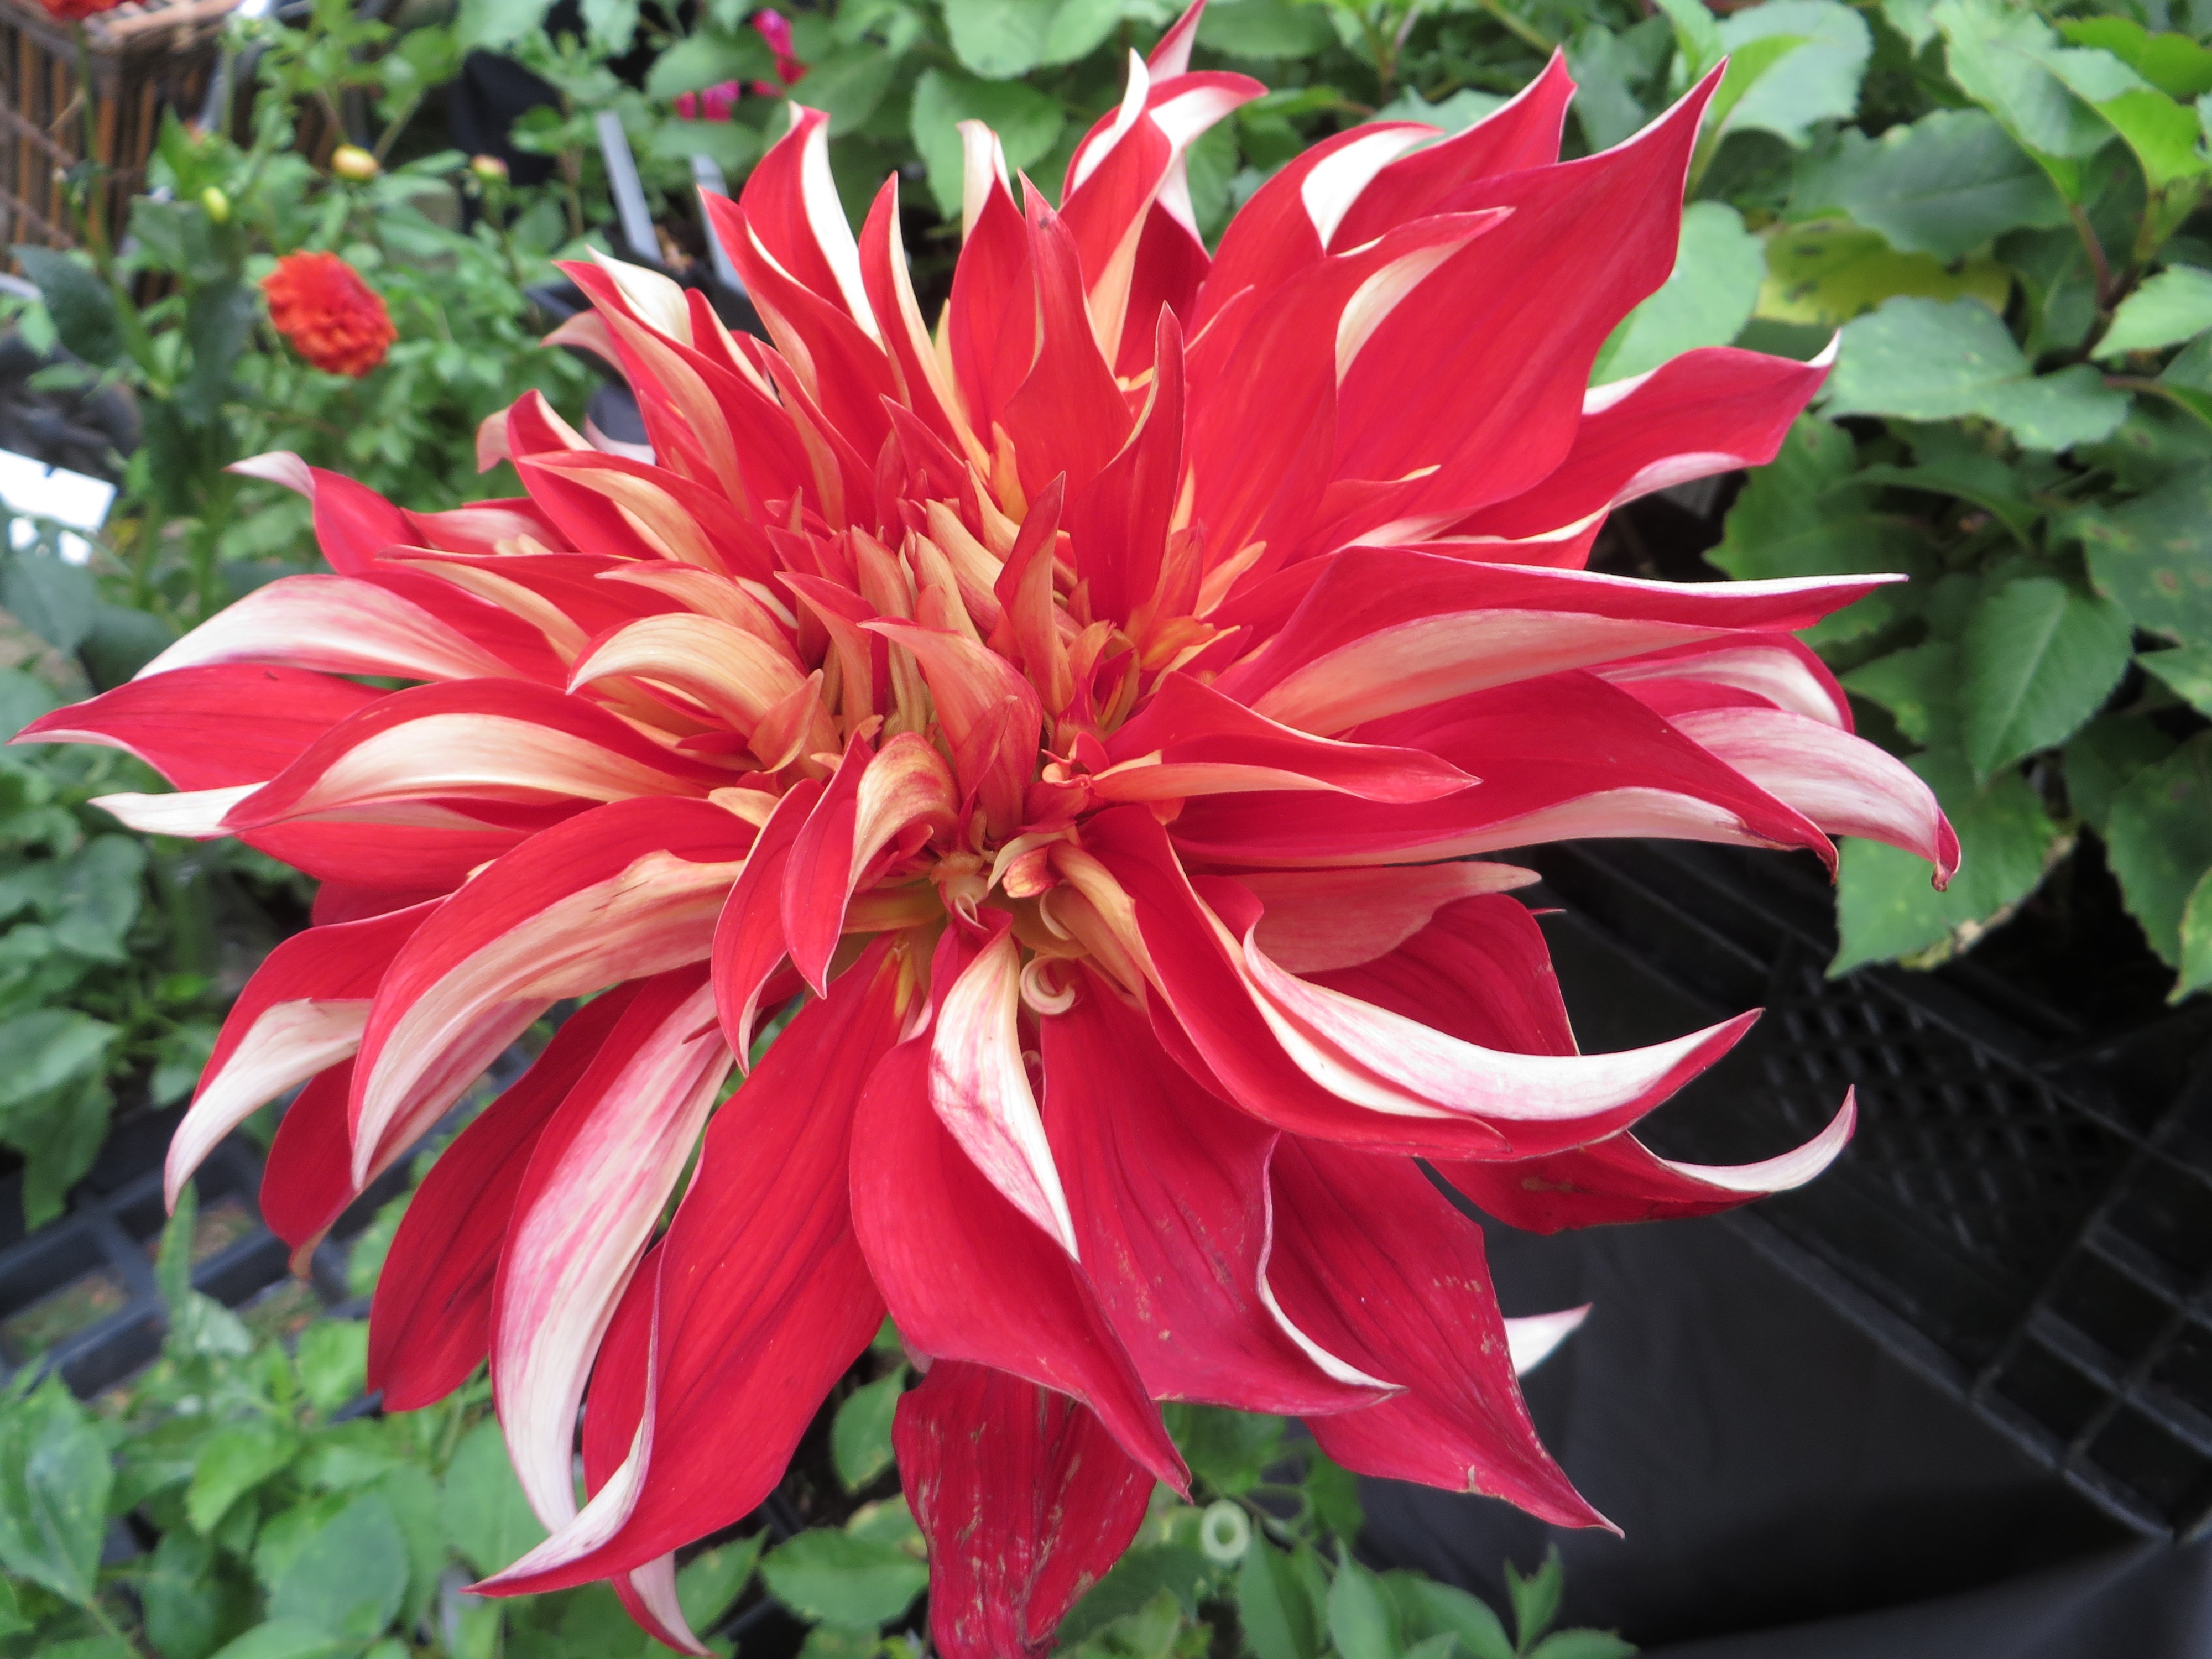
nature, plant, flower, petal, red, garden, flora, dahlia, luisa, flowering plant, daisy family, asterales, annual plant, land plant